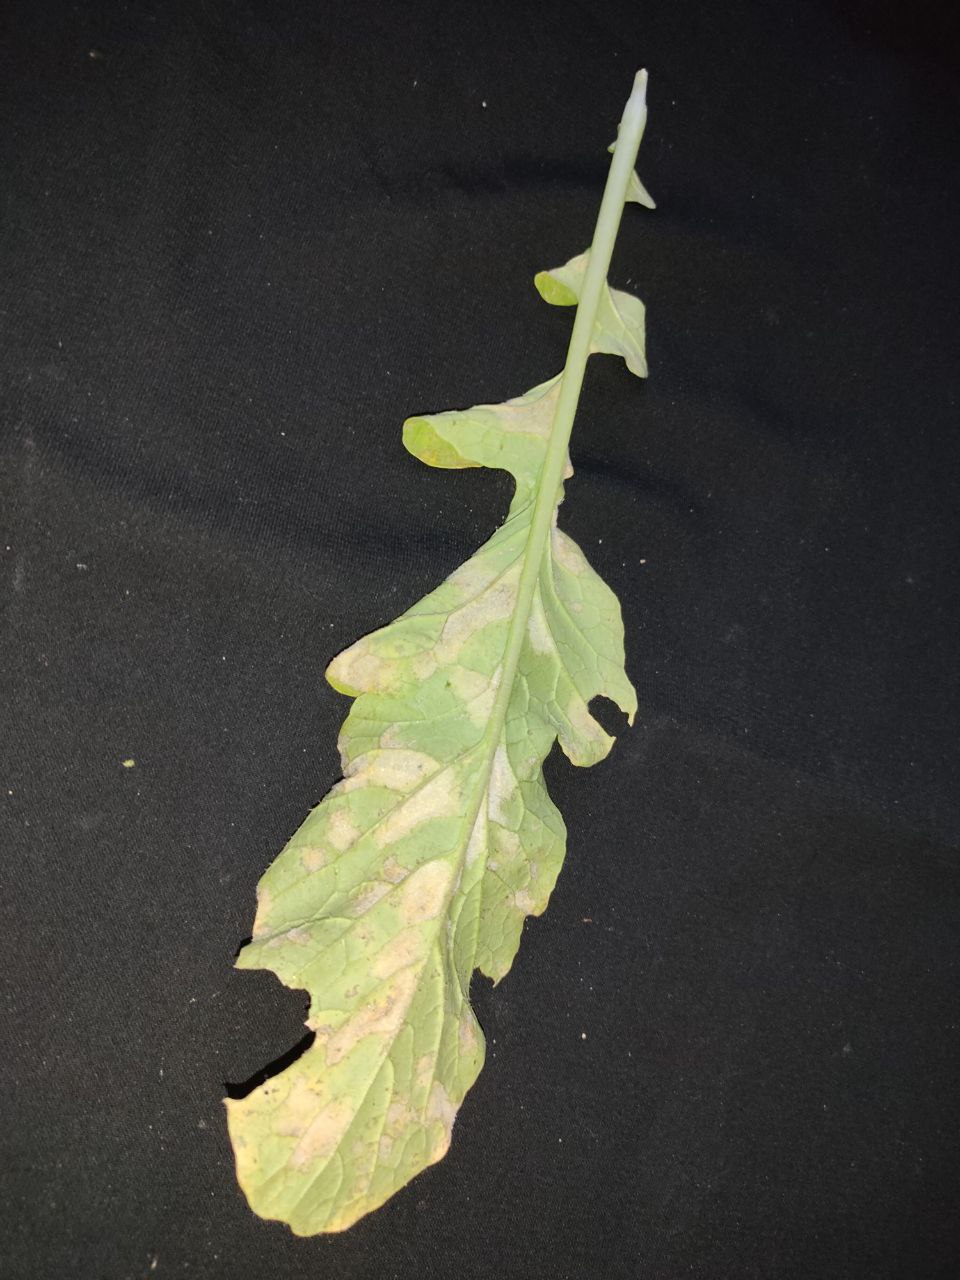
Label: Mosaic virus